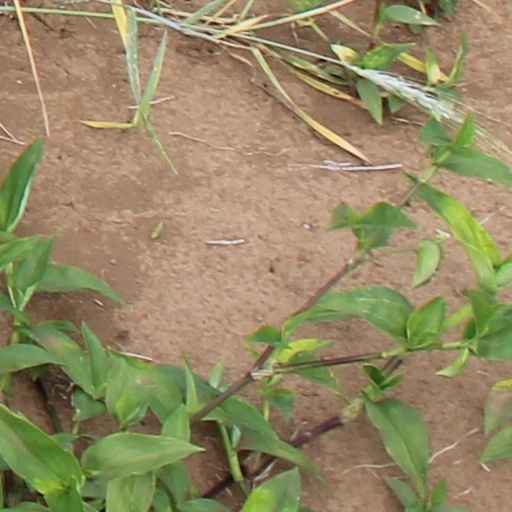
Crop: wheat